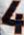
Number: 4